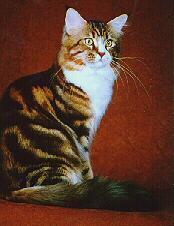
Maine Coon